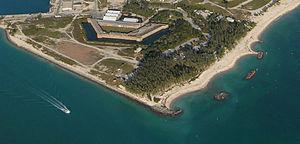
Le Fort Zachary Taylor State Historic Park, mieux connu sous Fort Taylor, est un parc d’État de Floride situé près de la ville de Key West aux États-Unis. Étant de plus classé depuis les années 1970 en tant que National Historic Landmark, le fort met en valeur une partie de l’histoire de la Guerre de Sécession.